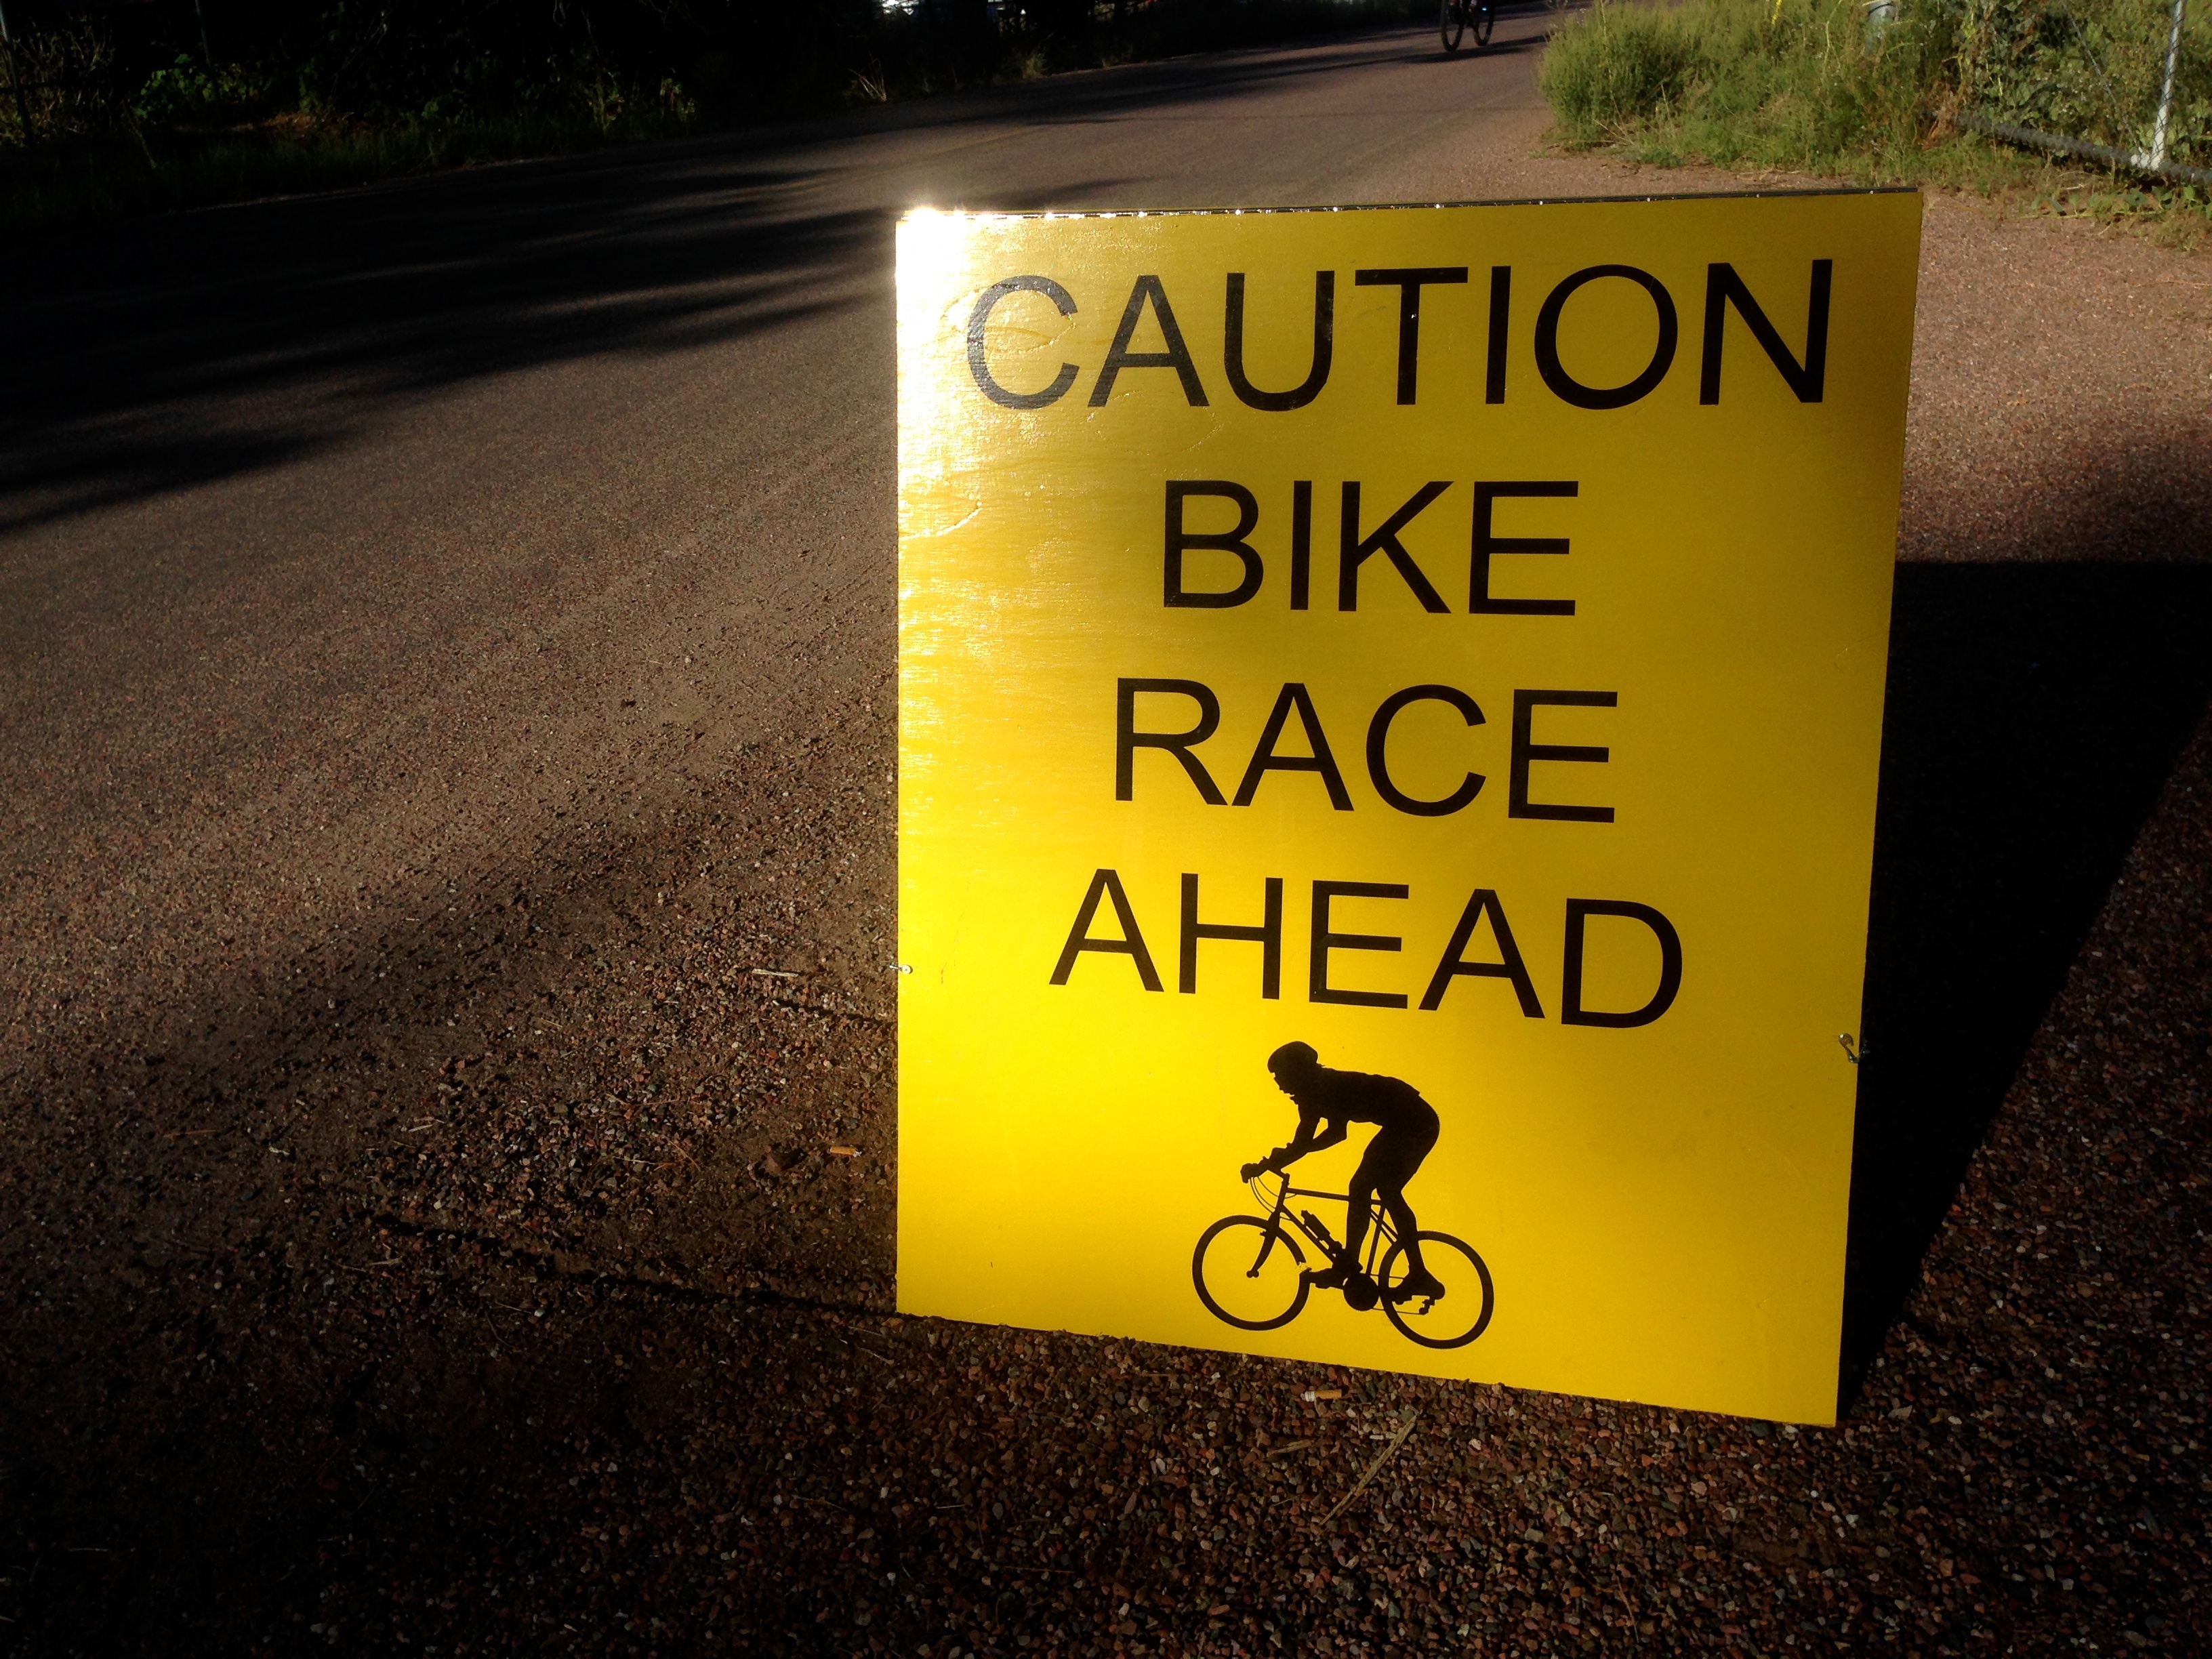
morning, number, sign, yellow, signage, brand, font, shape, 2015365